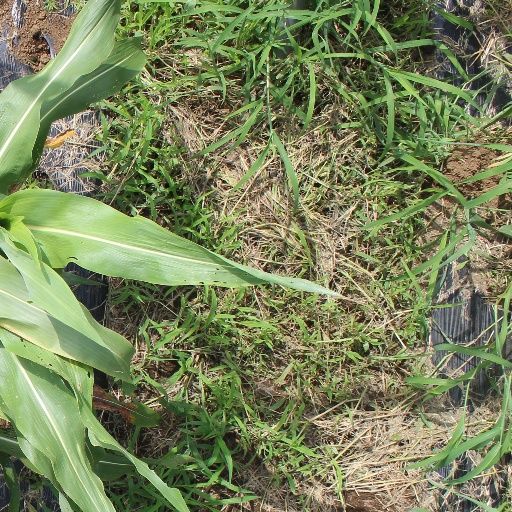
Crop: sorghum